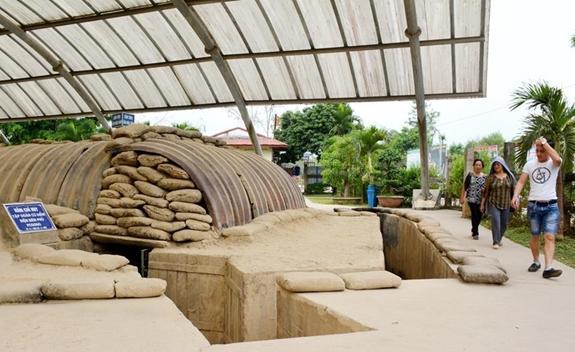
có ba người đang đi tham quan ở một khu trưng bày